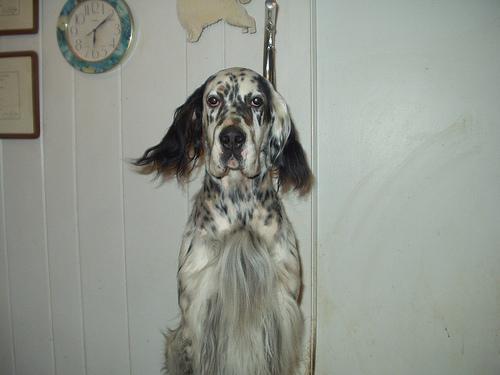
English_setter